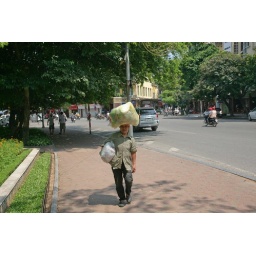
Lady balancing a bag of trah on her head while walking down the road in Hanoi